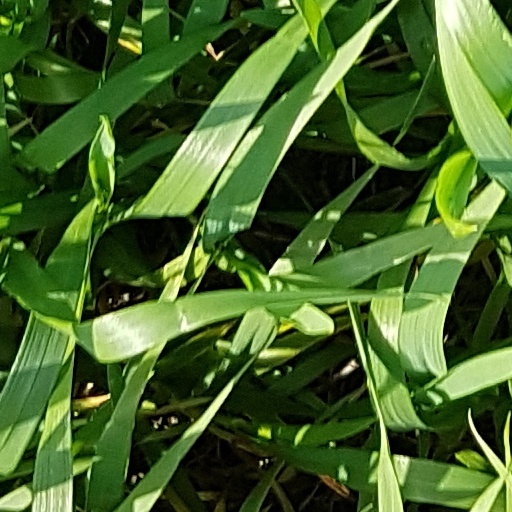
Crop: wheat